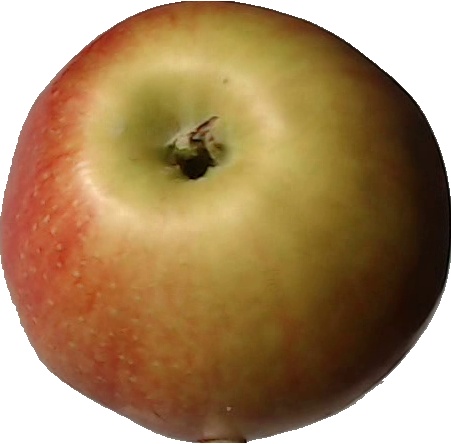
Label: apple_red_2